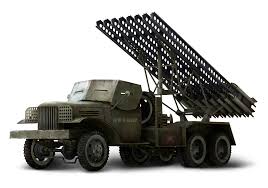
Label: BM-30